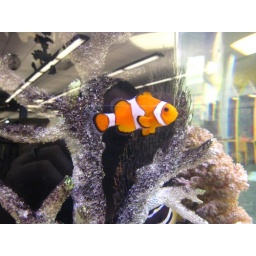
library fish at home in the new aquarium